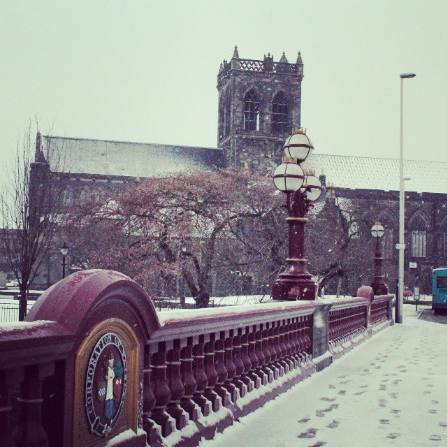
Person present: No